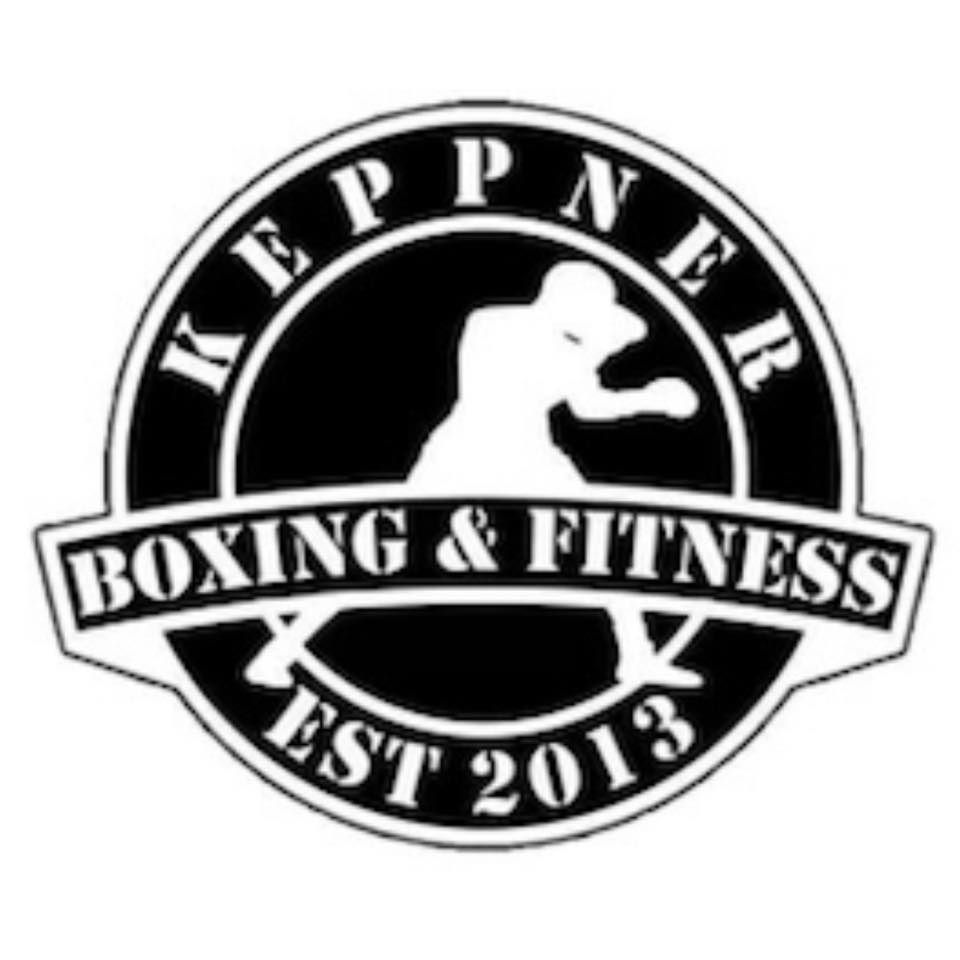
Personal Training (5) 45 Minute Sessions
Brand: Keppner Boxing - Decatur, GA
Five 45 Minute Personal Training Sessions 90 Days From Opening Date To Redeem Enrollment Fee 79.99- Equipment Included
Category: Services > Personal Services > Fitness & Wellness